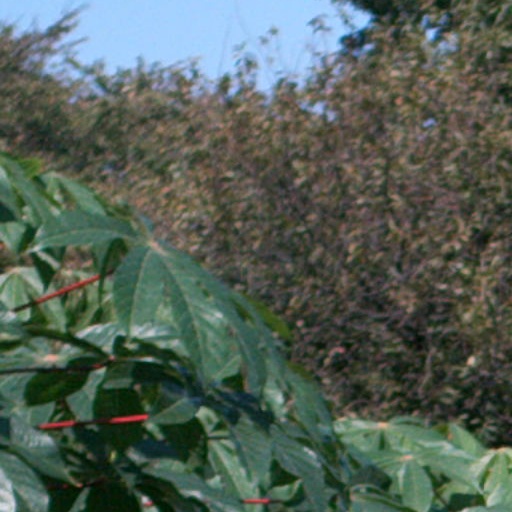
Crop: cassava